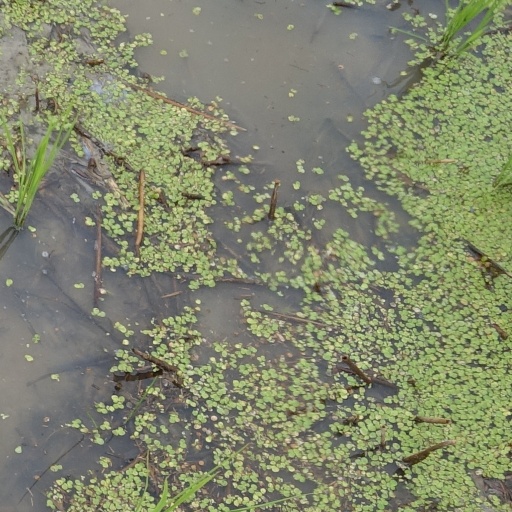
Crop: rice